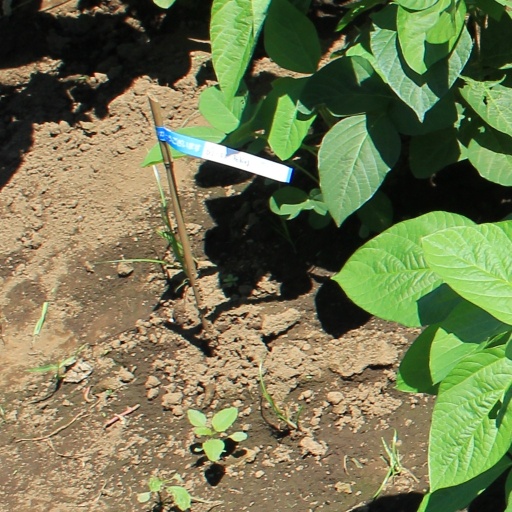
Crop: soybean